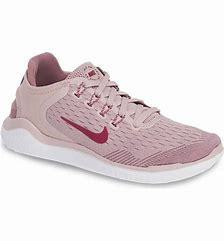
Brand: Nike
Model: Free RN 2018